Troy Smith

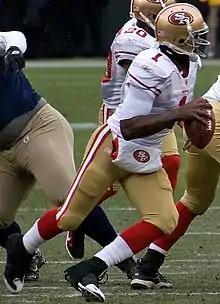
Smith playing for the 49ers, 2010

On September 6, 2010, Smith signed with the San Francisco 49ers, in a move that reunited him with former high school and college teammate, Ted Ginn Jr.